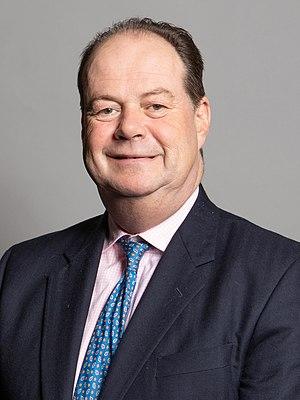
La circonscription de Wimbledon est une circonscription électorale britannique située dans le Grand Londres, et représentée à la Chambre des Communes du Parlement britannique depuis 2005 par Stephen Hammond du Parti conservateur.
Stephen Hammond, né le 4 février 1962 à Southampton, est un homme politique britannique, membre du Parti conservateur et député de Wimbledon depuis 2005.